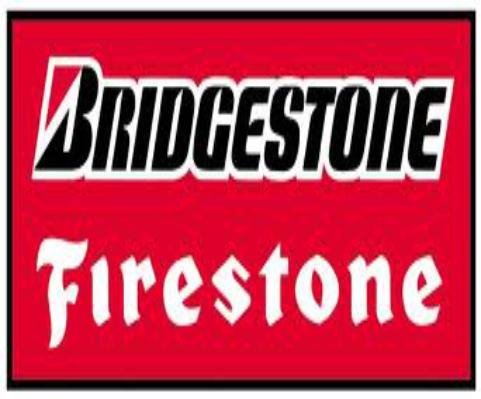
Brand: Bridgestone
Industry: Transportation